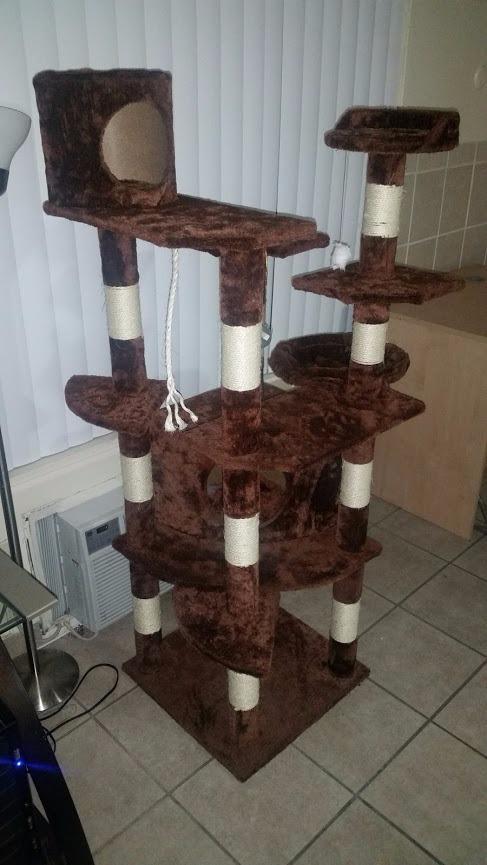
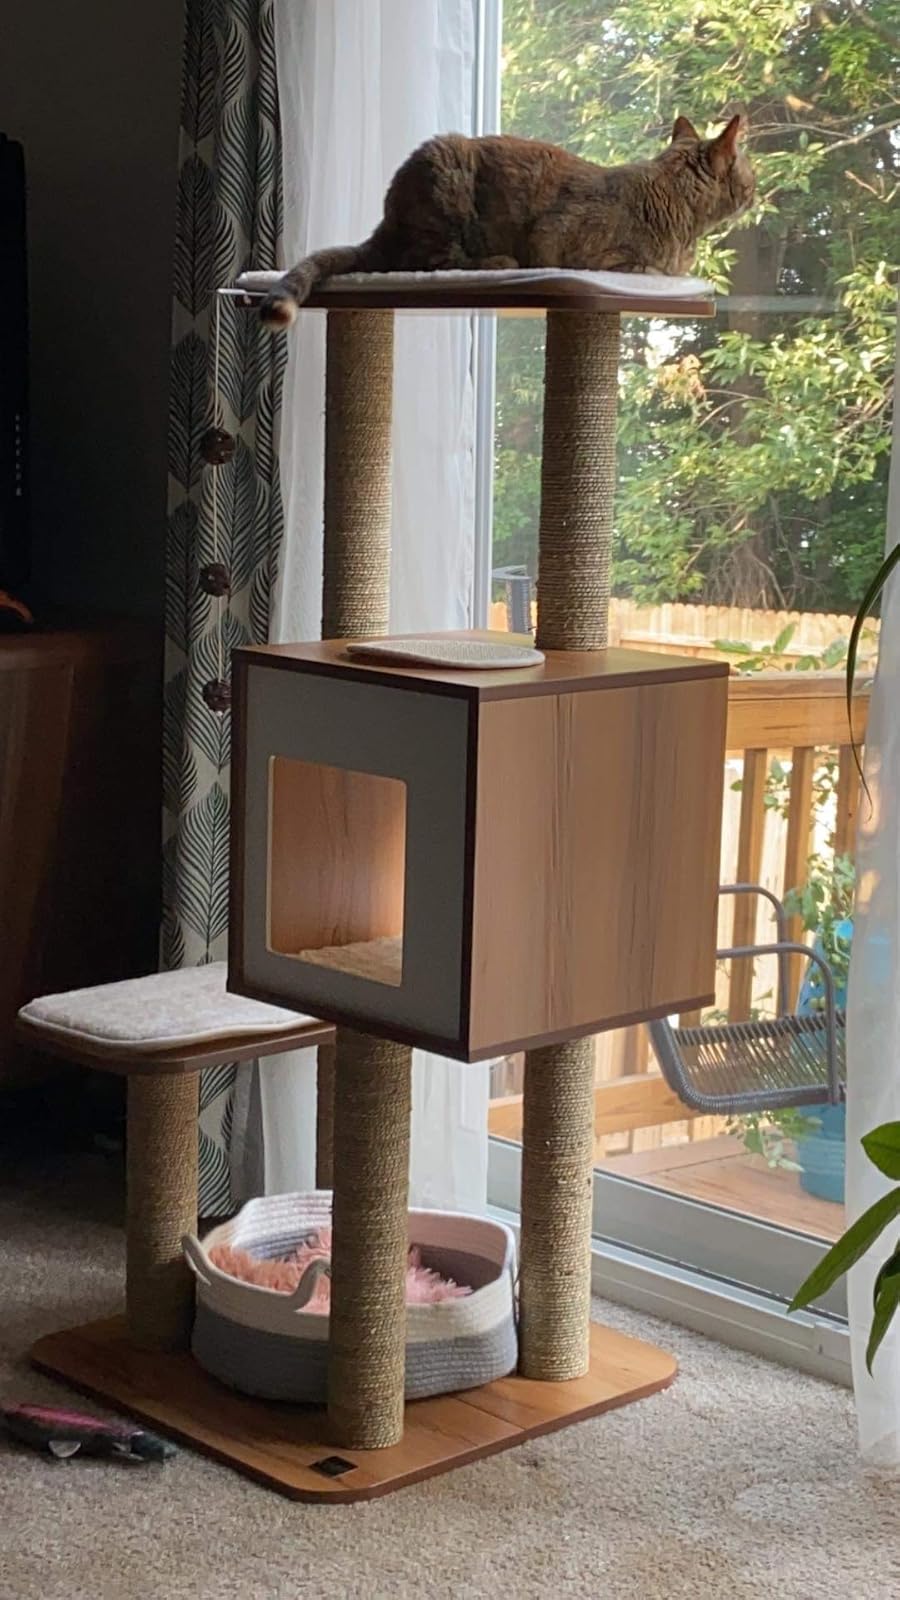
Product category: items_cat tree
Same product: no